Airbus A320 family

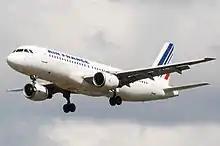
The first A320 was delivered to Air France on 28 March 1988; the early A320-100s had no wingtip fences.

In the presence of then-French Prime Minister Jacques Chirac and the Prince and Princess of Wales, the first A320 was rolled out of the final assembly line at Toulouse on 14 February 1987 and made its maiden flight on 22 February in 3 hours and 23 minutes. The flight test programme took 1,200 hours over 530 flights. European Joint Aviation Authorities (JAA) certification was awarded on 26 February 1988. The first A320 was delivered to Air France on 28 March, and began commercial service on 8 April with a flight between Paris and Berlin via Düsseldorf. In 1988, the clean-sheet aircraft program cost was 5.486 billion French francs.